East Massapequa, New York

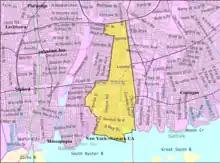
U.S. Census map of East Massapequa

According to the United States Census Bureau, the CDP has a total area of , of which is land and , or 2.51%, is water.